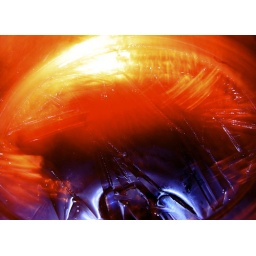
Frozen water in a glass with candle light behind it.